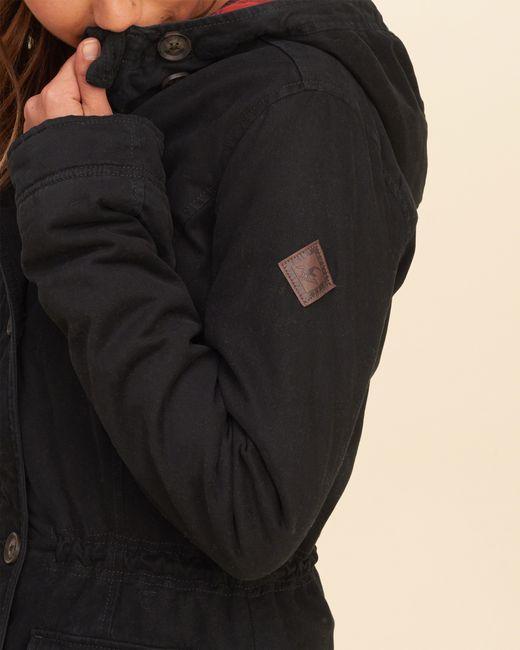
Schwarzer Langarm-Button-Down-Hoodie mit braunen Lederdetails am Ärmel